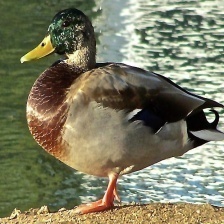
Species: MALLARD DUCK
Scientific name: ANAS PLATYRHYNCHOS
ImageNet parent category: drake